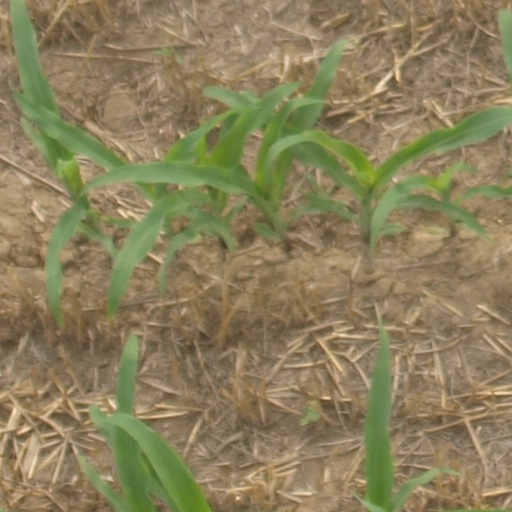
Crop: maize; corn